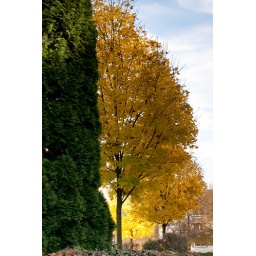
A tree lined street in Germany